Shi Qiang pan

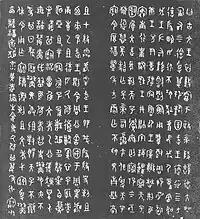
Rubbing of the Shi Qiang "pan"

The interior of the vessel is inscribed with 284 characters divided into eighteen lines. The content praises the previous and current rulers of the Zhou dynasty, extolling their virtues and deeds, and then recounts the history of the family of the caster, culminating with Scribe Qiang himself. This is in contrast to most inscriptions which detail only immediate events.